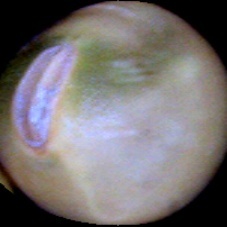
Label: Immature